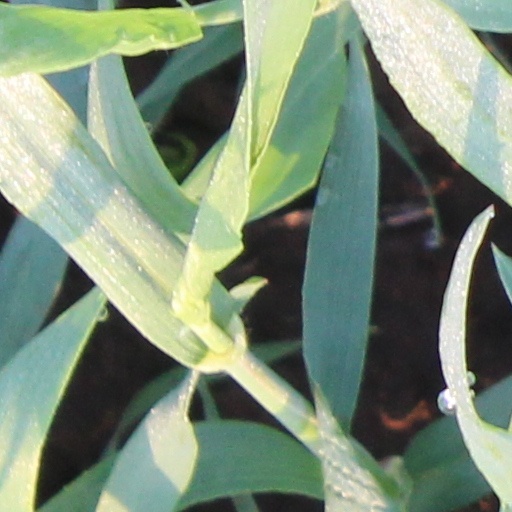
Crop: wheat